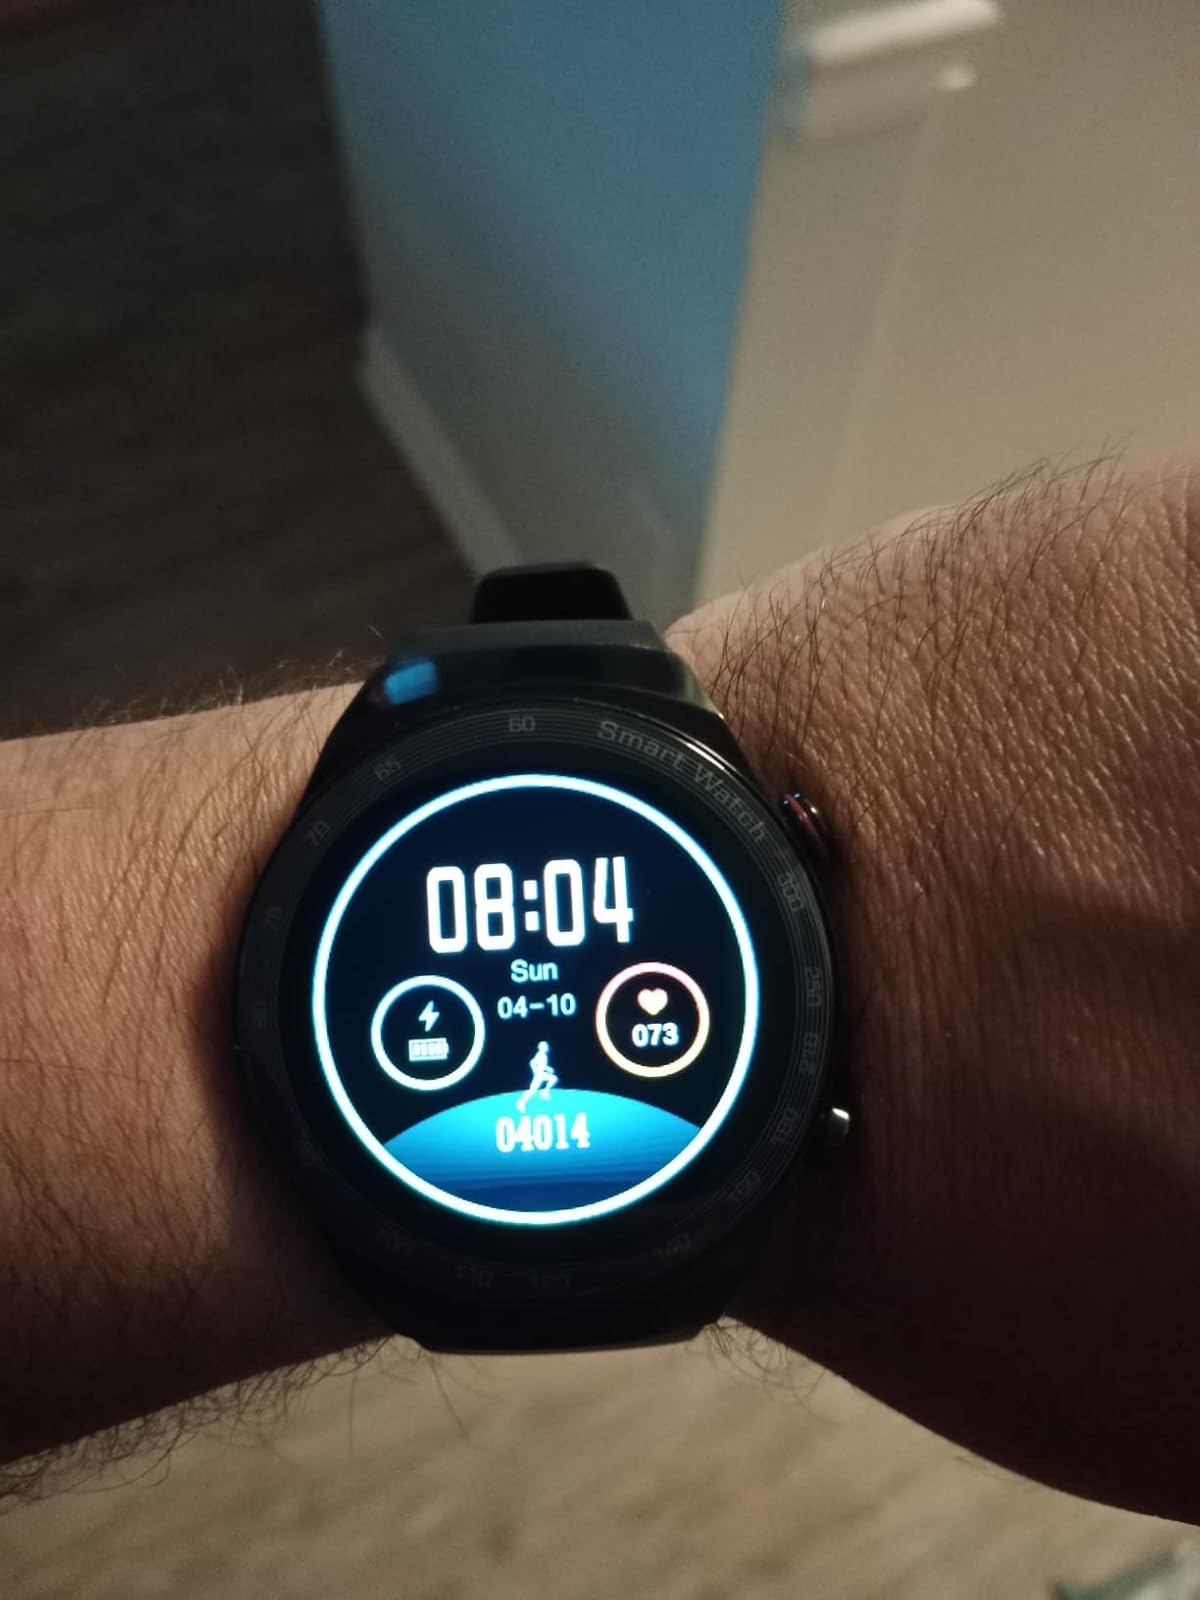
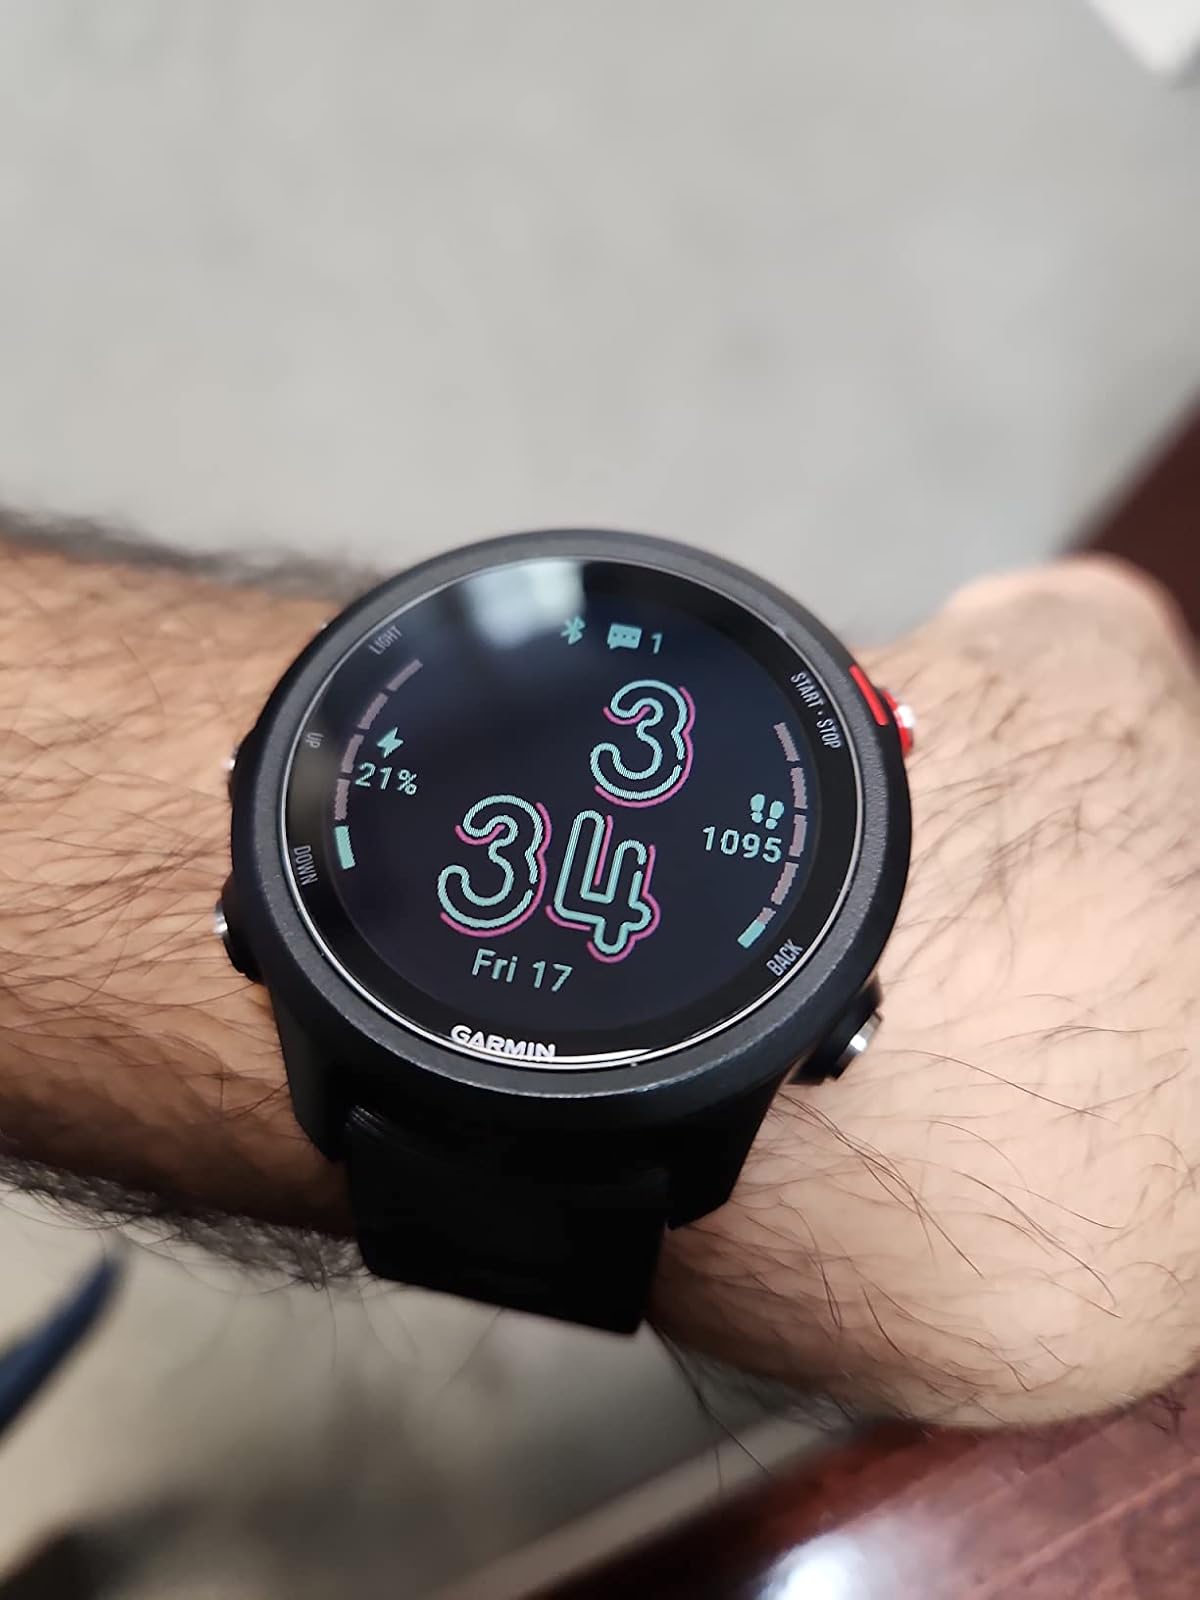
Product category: smartwatch
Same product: no